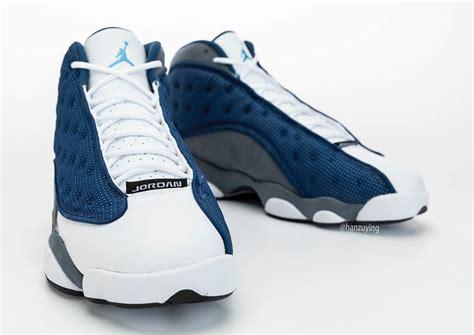
Brand: Jordan
Model: 13 Retro